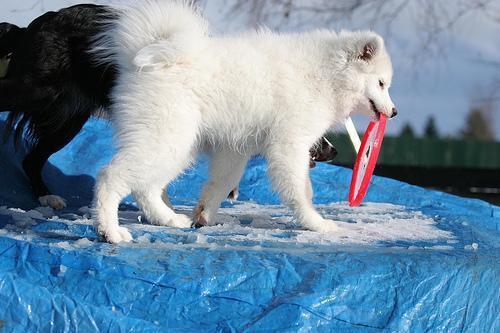
Samoyed